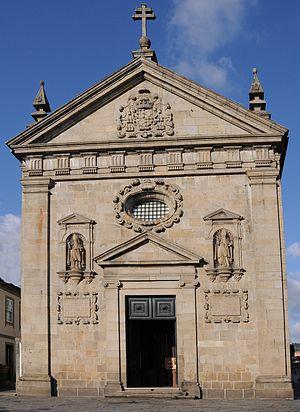
L'église Saint-Victor est une église baroque de Braga, fameuse pour ses azulejos. Elle est consacrée à saint Victor de Braga, martyr du IVe siècle, et située dans le quartier de São Vítor. Elle fait partie du patrimoine protégé depuis le 22 septembre 1977.